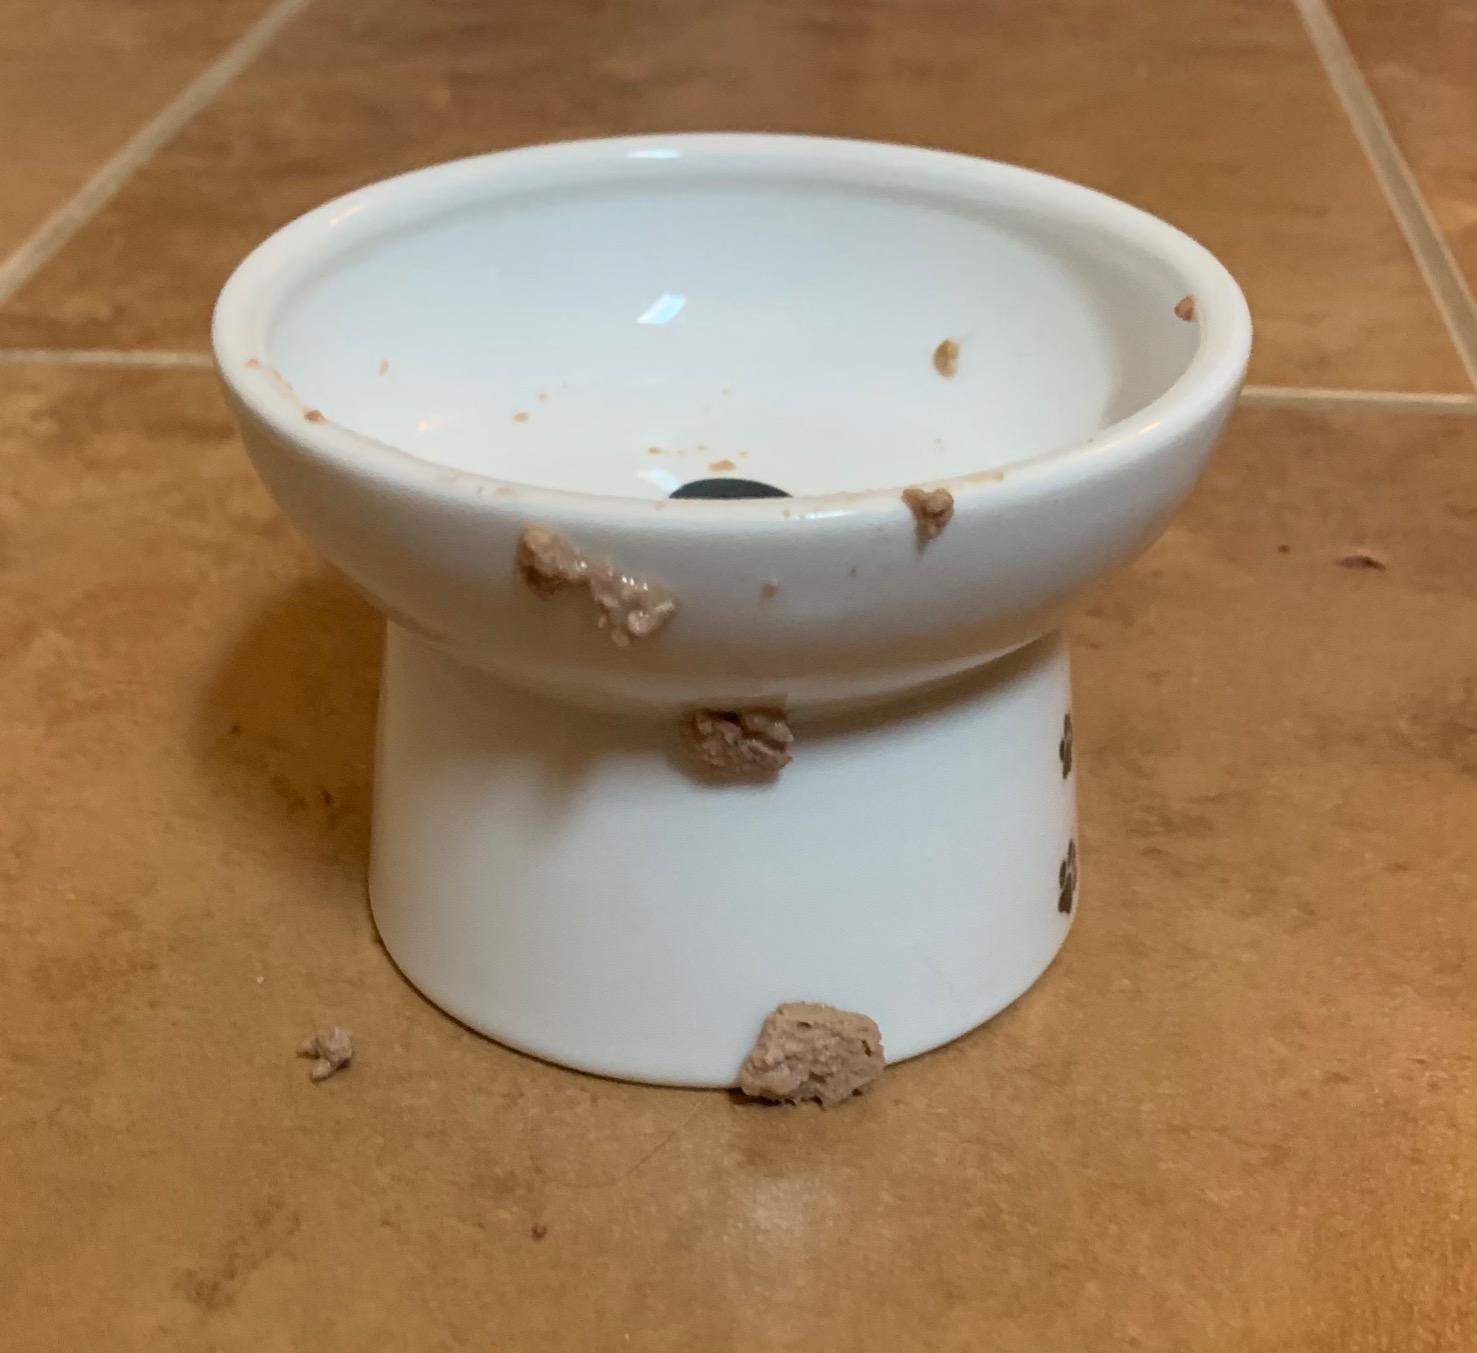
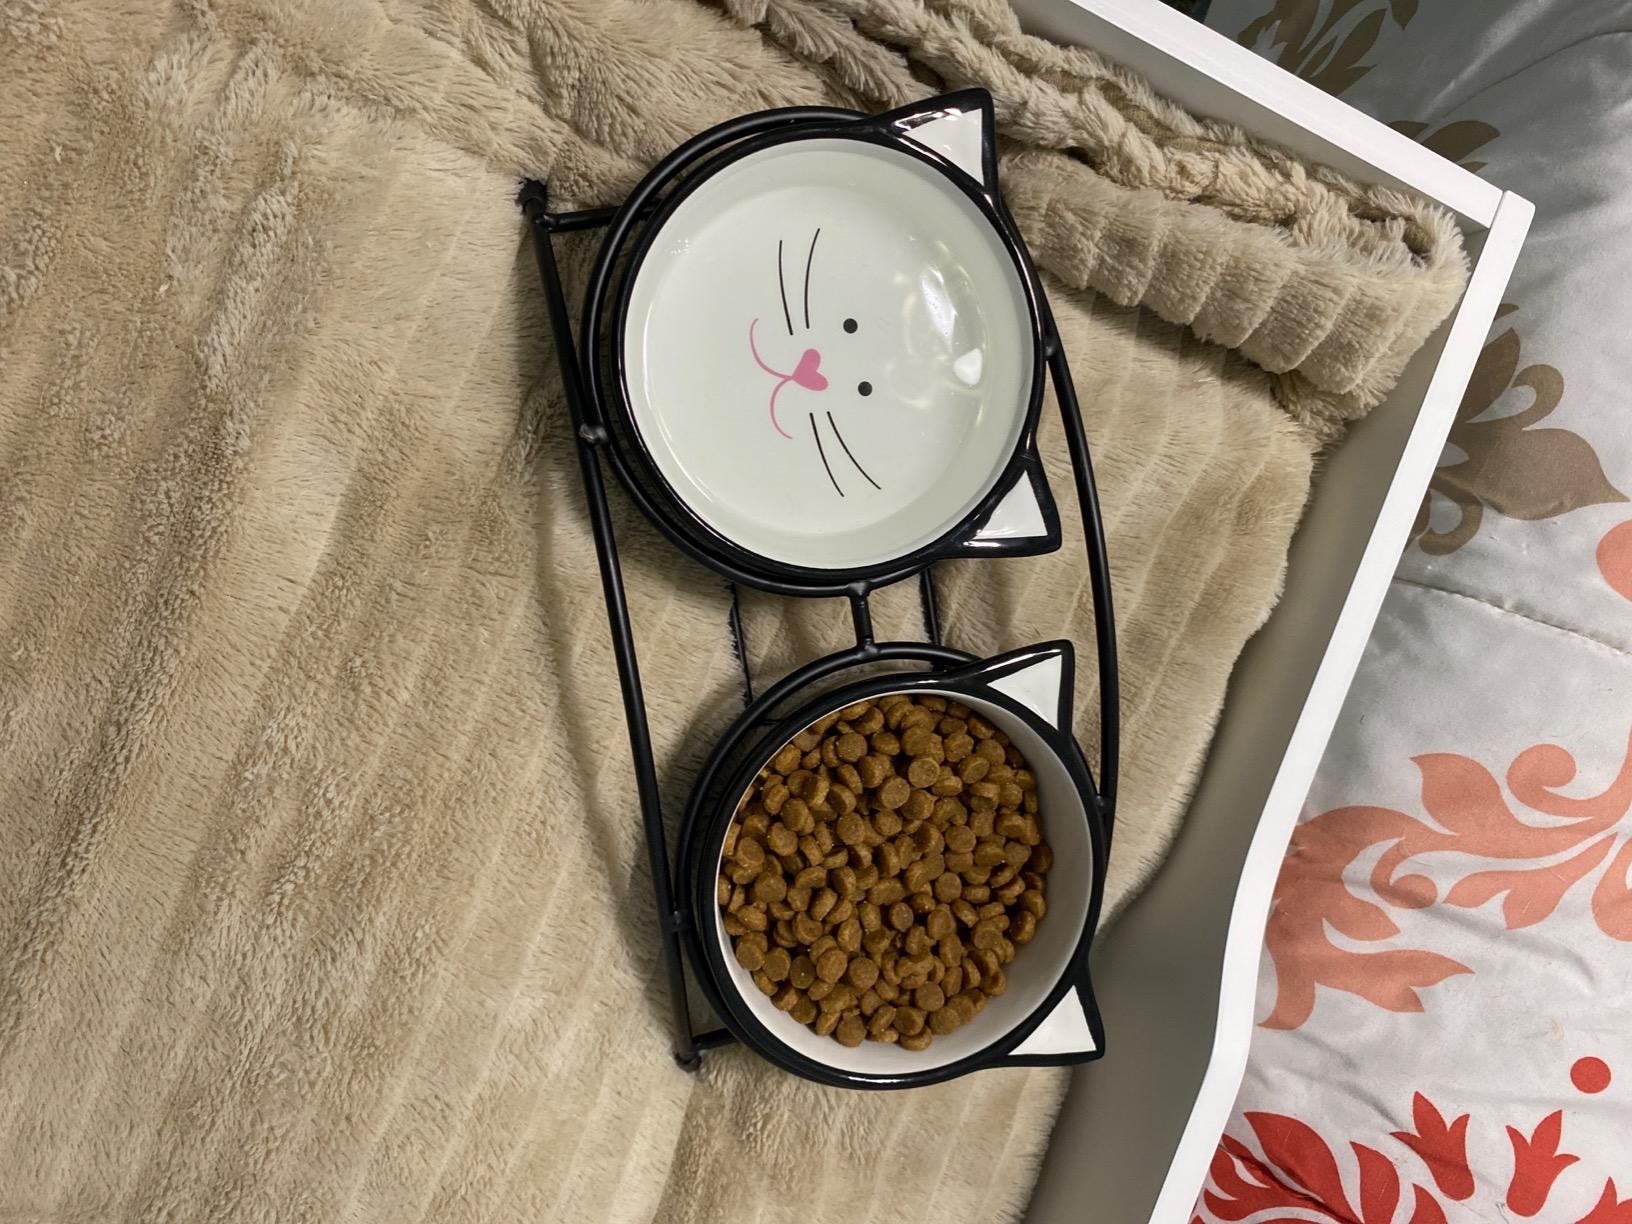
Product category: items_bowl
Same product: no